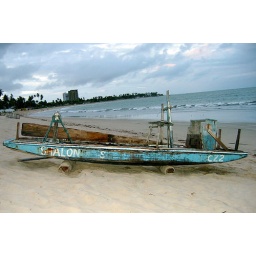
This is one of the bigger fishing boats that fishermen would take out in the ocean to fish.